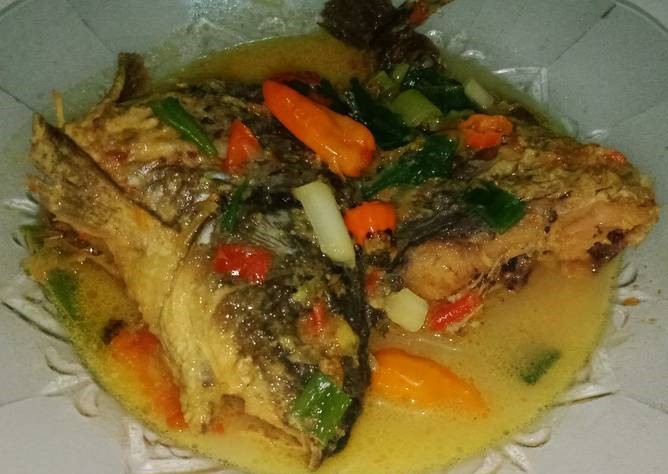
Label: gulai_ikan